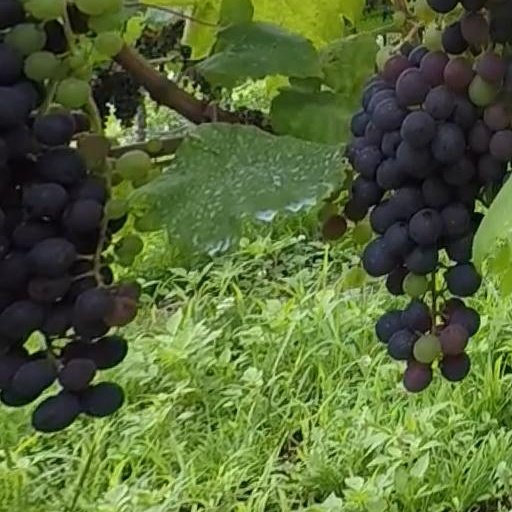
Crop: grape